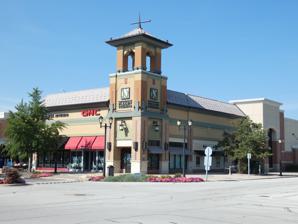
Building: The Shops at Fallen Timbers
Country: United States of America
Year built: 2007
Shopping mall in Maumee, Ohio The Shops at Fallen Timbers Part of the shopping center on Main & Elm Street Location Maumee, Ohio Coordinates 41°32′50″N 83°42′22″W / 41.547222°N 83.706111°W / 41.547222; -83.706111 Address 3100 Main St. Opening date October 2007 ; 17 years ago ( 2007-10 ) Developer General Growth Properties Management Mason Asset Management & Namdar Realty Group Owner Mason Asset Management & Namdar Realty Group No. of stores and services 56 No. of anchor tenants 3 Total retail floor area 605,575 square feet (56,000 m 2 ) No. of floors 1 (2 in Dillards) Website theshopsatfallentimbers .com The Shops at Fallen Timbers is a retail lifestyle center in Maumee, Ohio . The mall opened in October 2007 with three anchor stores : JCPenney , Dillard's and Barnes & Noble . History General Growth Properties first conceived the idea of a mall in Maumee, Ohio in the mid-1990s. Initially, the mall was to have been an enclosed project, but in 2003, the company decided on building a lifestyle center . Stores that were proposed to open at the mall included Sears , Galyan's , Kaufmann's and Parisian . In October 2007, the mall opened for business with Barnes & Noble , JCPenney and Dillard's , the latter of which moved from two stores at nearby Southwyck Mall , as its anchor stores. Two months later, Showcase Cinemas opened a multiplex theater complex at the mall. Upon opening, the mall included several tenants new to the Toledo market, such as P.F. Chang's and White House/Black Market . In December 2017, the property was sold to Mason Asset Management & Namdar Realty Group for $21 million. References